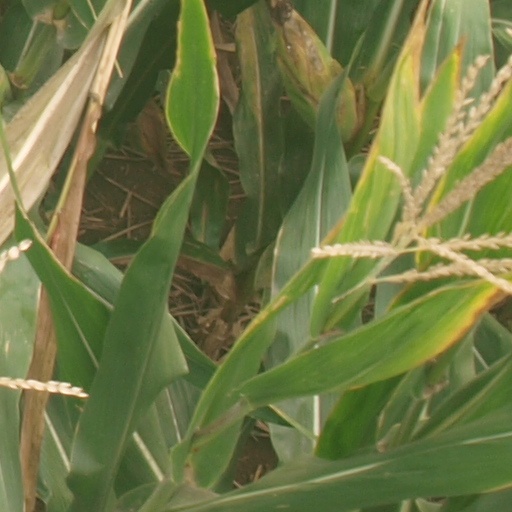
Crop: maize; corn